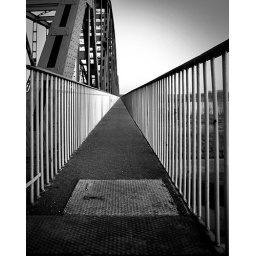
a bridge over a vistula river